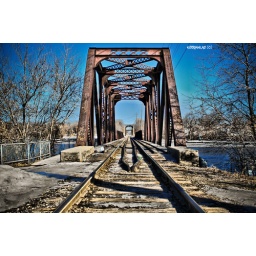
This is an HDR of an old train bridge in Peterborough Onatrio